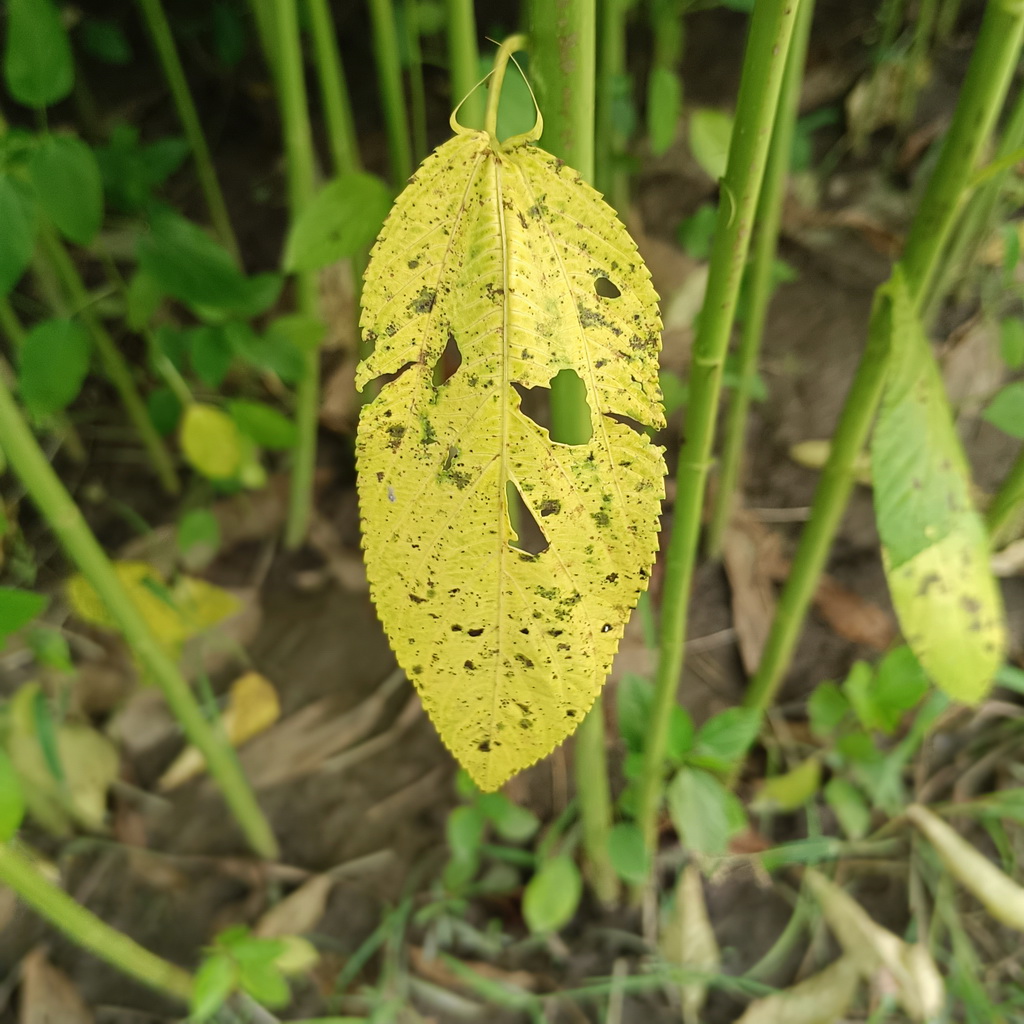
Label: Mosaic